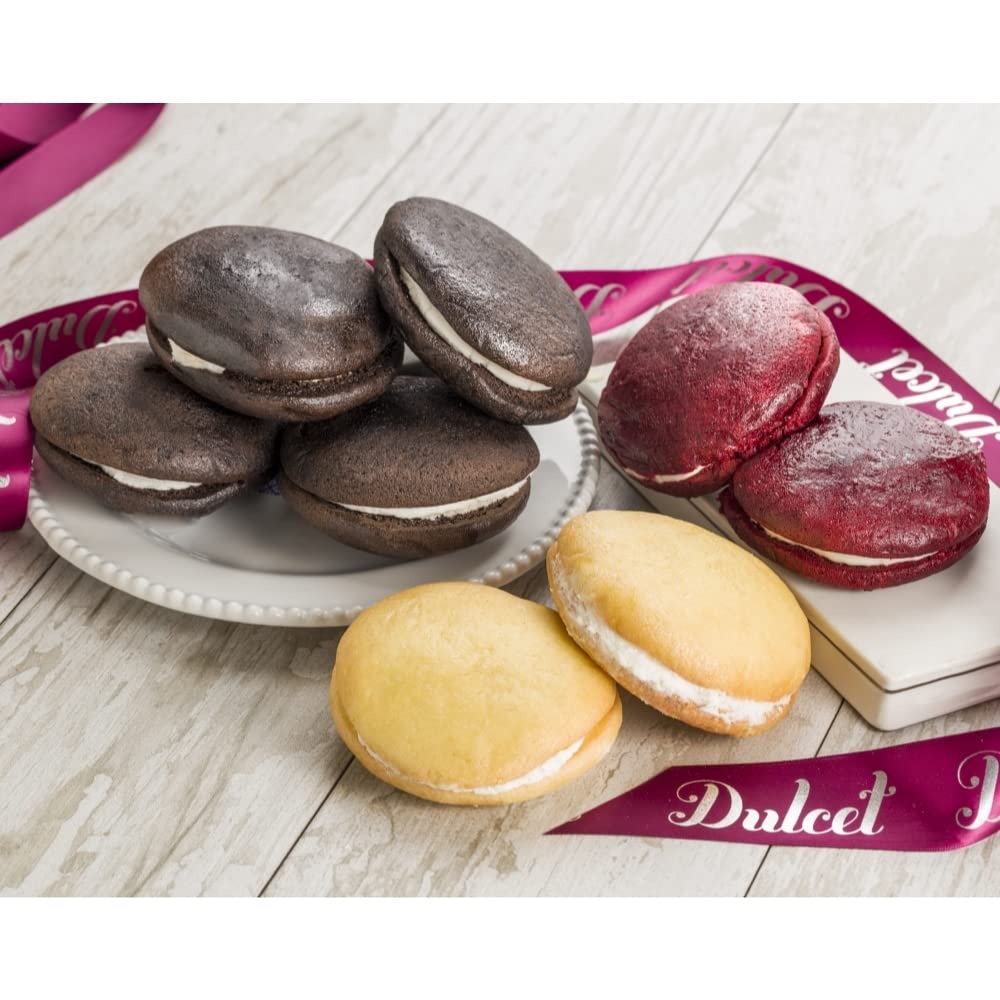
Item Name: Food Gift Baskets for All Occasions Thank You, Get Well, Birthday Gift Baskets For Women Family or Office Gatherings for Men By Dulcet Gift Baskets
Bullet Point 1: GOURMET FOOD GIFT BASKETS SIMPLY ADDICTIVE: This simply addictive and elegantly wrapped box includes savory whoopie pies in a variety of flavors: 2 Chocolate Whoopie Pies, 2 Lemon Whoopie Pies, and 2 Red Velvet Whoopie Pies.
Bullet Point 2: CHARMING PRESENTATION: The Whoopie gift basket arrives completely assembled, overflowing with sophisticated versions of the classic treats all we loved as kids. The tempting confections arrive packaged in an elegant maroon gift box and intricately decorated with a dainty bow.
Bullet Point 3: THINK GIFTS, THINK US! Top gift idea for all occasions! Anniversary gifts, mother's day gifts, gifts for mom, dad, men, and women, you name it! For whoever it may be, you can be assured Dulcet Gift baskets will delight just everyone!
Bullet Point 4: FRESHNESS: Our goal is to bring you the very best in design. Each Dulcet pastry is individually wrapped to ensure the utmost freshness. All of our amazing pastries. We have the right to change Products and Flavors upon availability for equal valued products.
Bullet Point 5: SATISFACTION: We love our present basket so much, and we're sure you will feel the same. What are you waiting for? Buy us with confidence!
Value: 1.0
Unit: Count

Price: 55.99